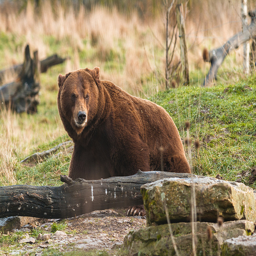
A bear observes its surroundings while near a fallen tree.
Concerned brown bear wandering around a deforested area.
A brown bear standing in grass near many logs.
A large brown bear is next to a log.
A brown bear is walking by a fallen log.